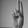
ASL letter: U